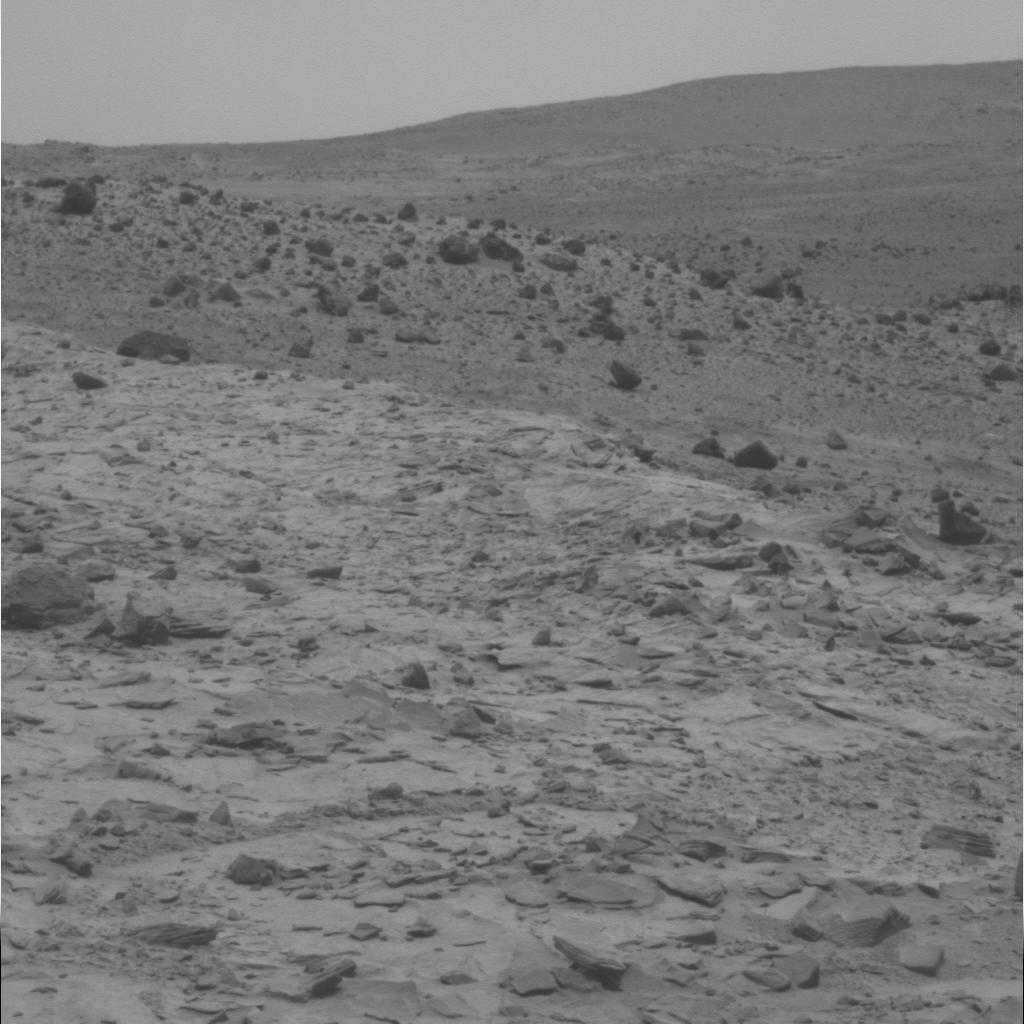
Surface features visible: Rock Outcrops, Float Rocks, Clasts, Rock (Linear Features), Soil, Distant Vista, Sky